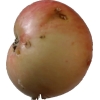
Label: Apple 10